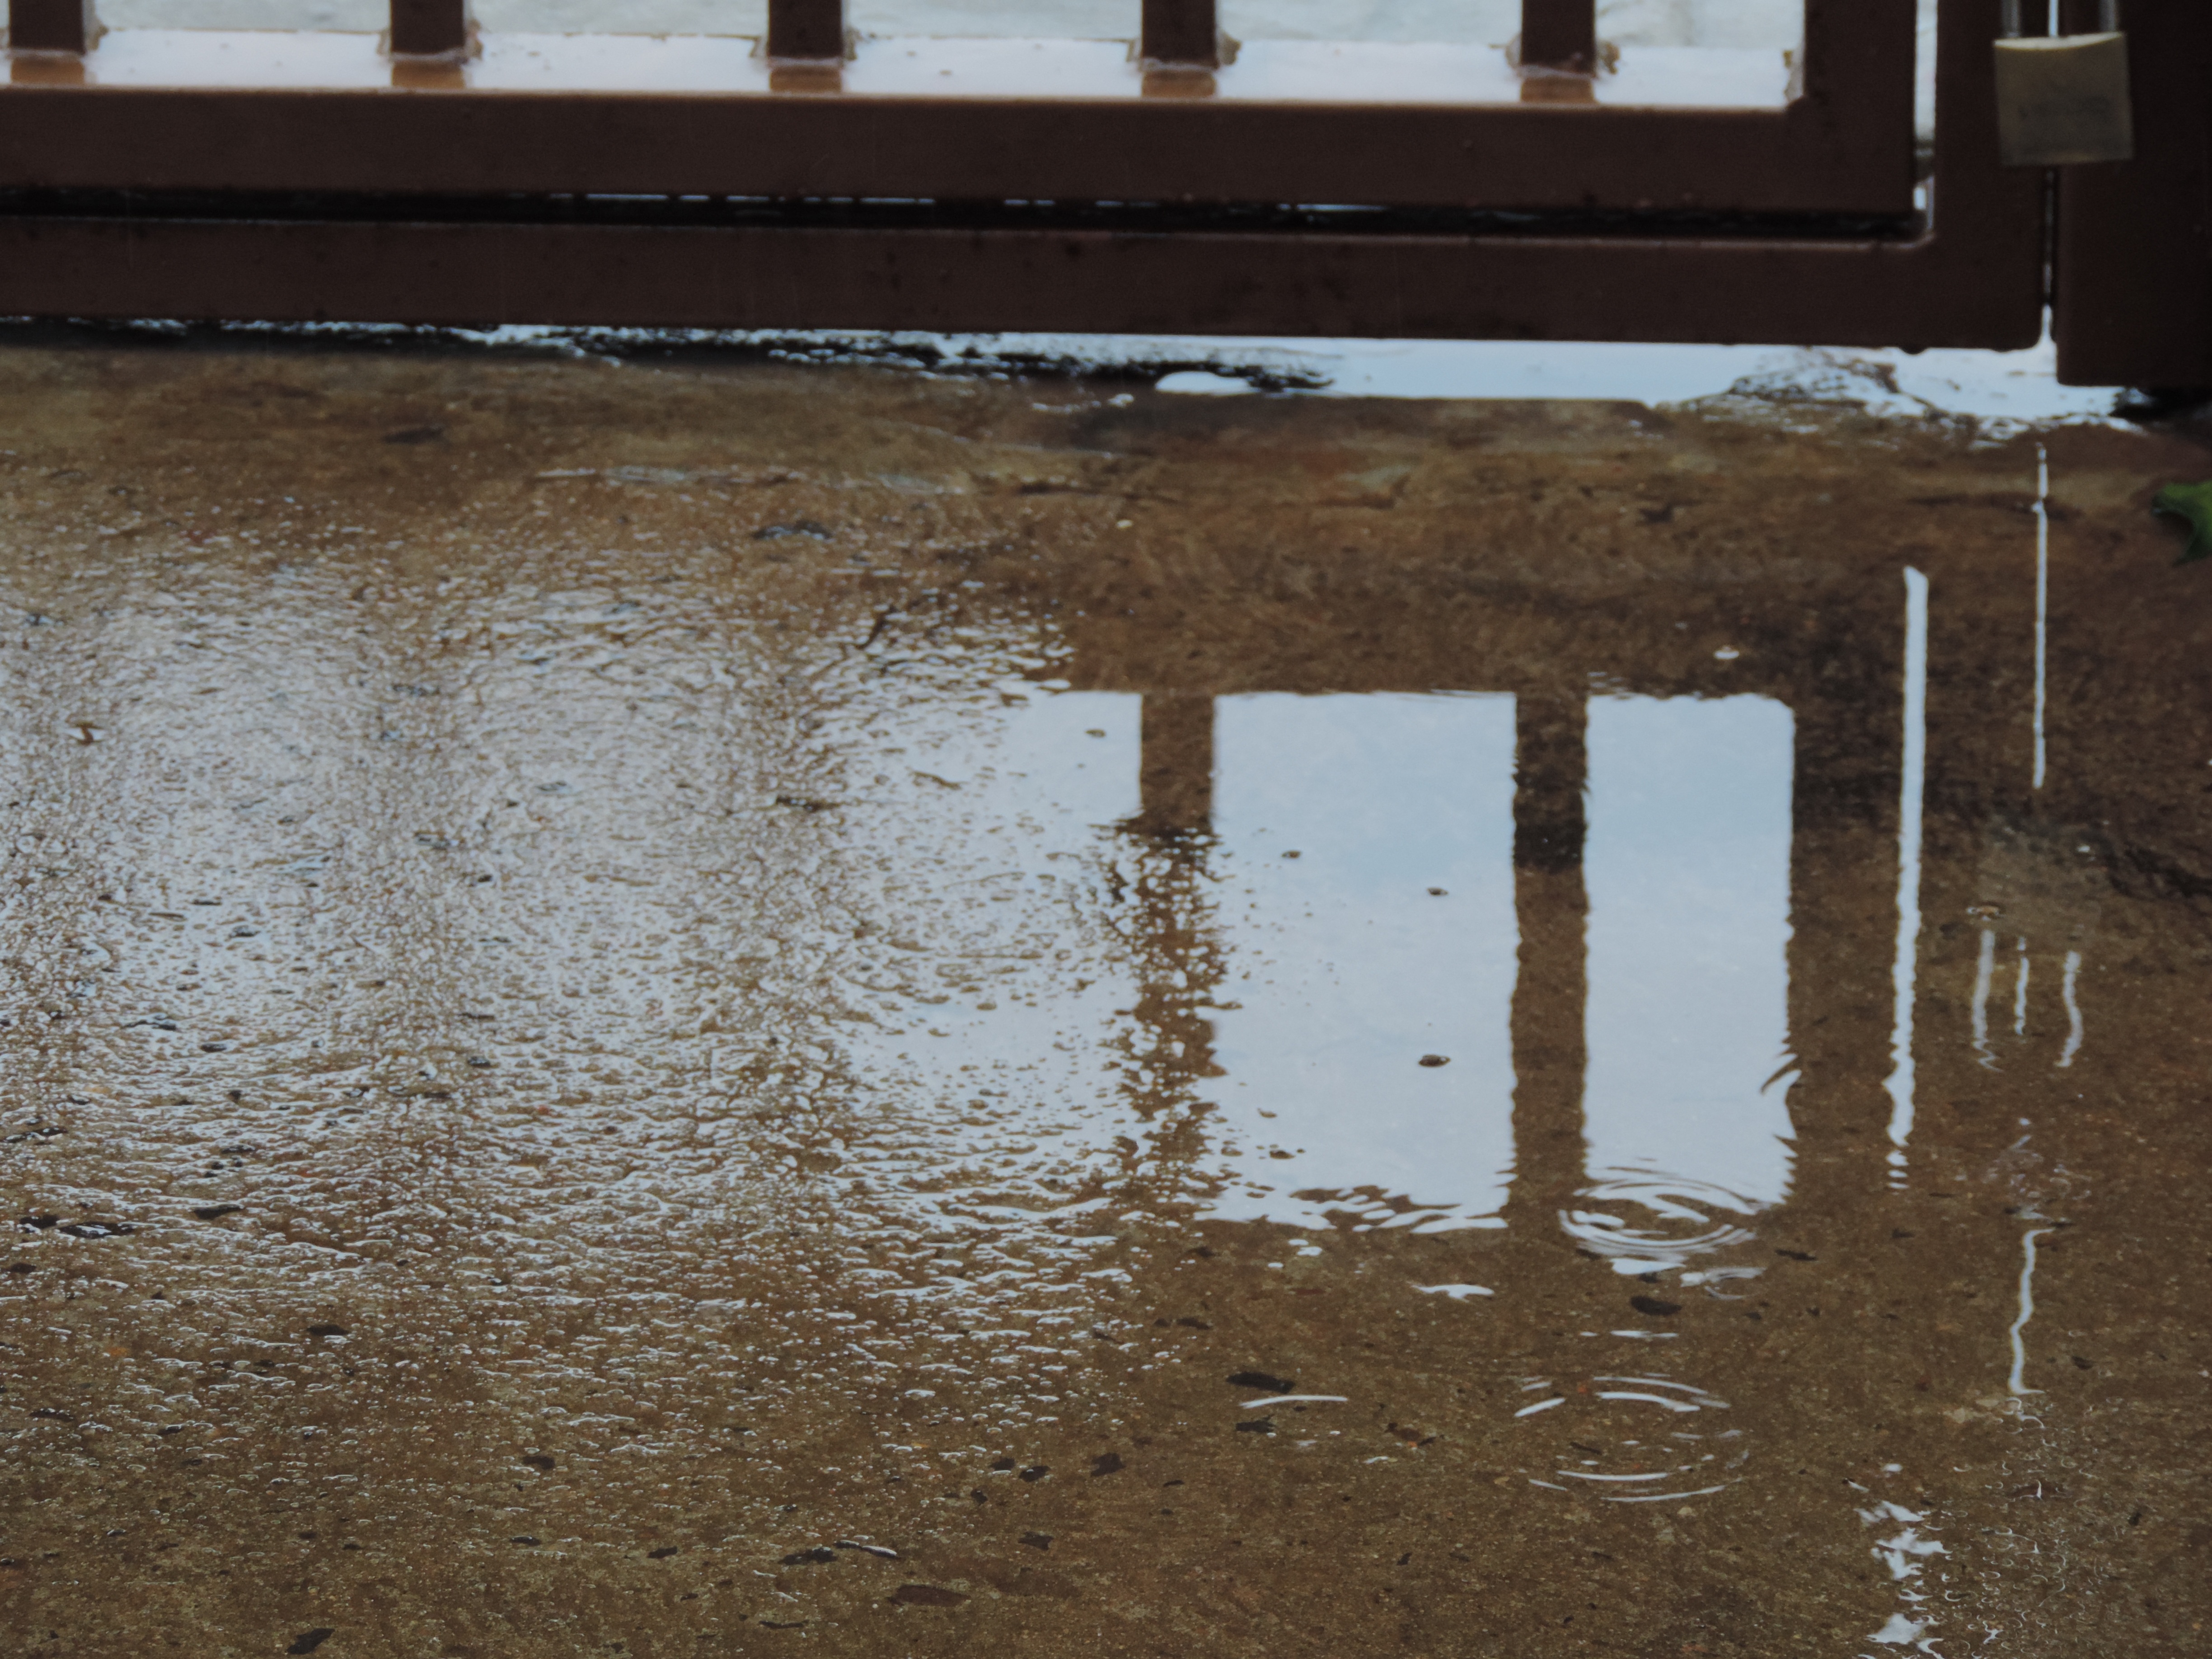
wood, rain, sidewalk, floor, wall, asphalt, reflection, soil, gate, material, flooring, road surface